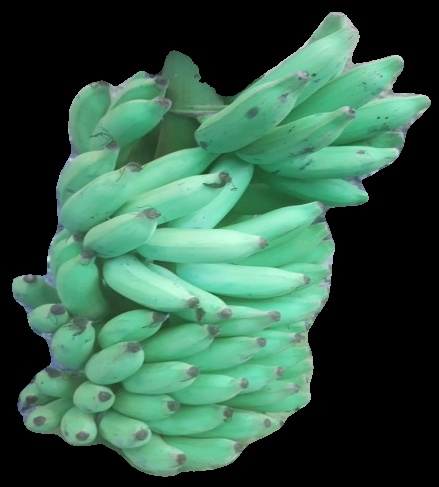
Variety: elakki-bale
Grade: grade2